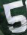
Number: 5